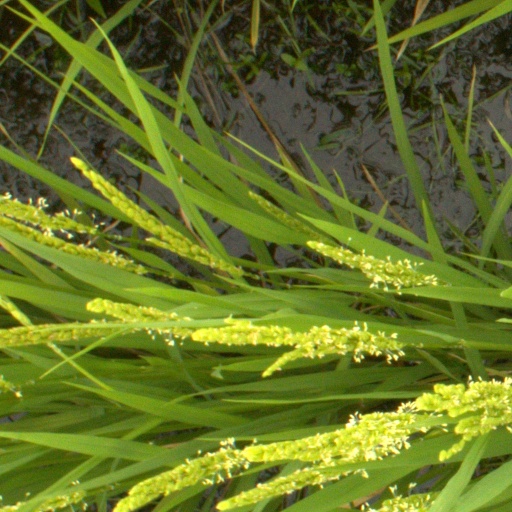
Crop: rice